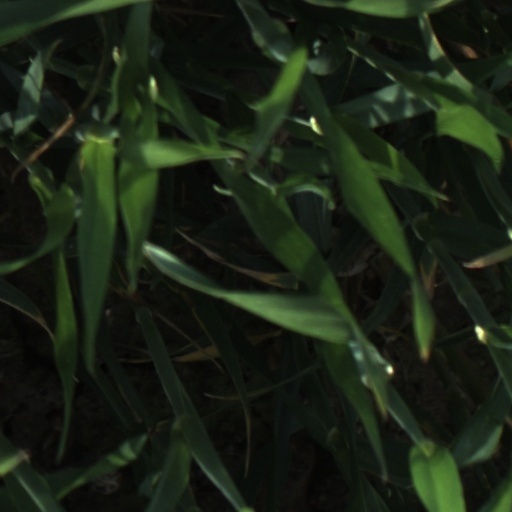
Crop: wheat